Bust/waist/hip measurements

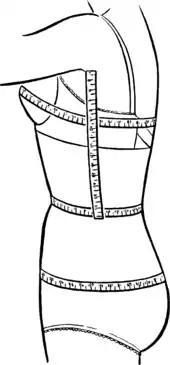
A corset diagram showing the lines of measurement for bust, waist, hip, and back underarm to waist

Bust/waist/hip measurements (informally called 'body measurements' or ′vital statistics′) are a common method of specifying clothing sizes. They match the three inflection points of the female body shape. In human body measurement, these three sizes are the circumferences of the bust, waist and hips; usually rendered as "xx–yy–zz" in inches, or centimeters. The three sizes are used mostly in fashion, and almost exclusively in reference to women, who, compared to men, are more likely to have a narrow waist relative to their hips.